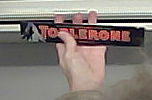
Product: toblerone_black